Ellen Driscoll

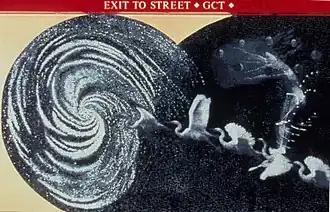
Ellen Driscoll, "As Above, So Below", "Lenape creation story", mosaic, 1998, 45th St. crosspassage, Grand Central Terminal, New York.

Driscoll has produced a number of permanent public artworks that engage the specific geography and history of their sites, while also connecting to universal themes involving movement across time and place. "As Above, So Below" (1992–9, MTA Arts for Transit) is a suite of thirteen large mosaic, glass and bronze murals and related reliefs installed in the northern passageways of New York's Grand Central Terminal (at 45th, 47th and 48th streets) that combine iconic forms, multicultural designs, and photographic imagery digitized to pointillist effect. The overall work forms a visual anthology of ancient and modern cosmological stories that relates to the terminal concourse's historic painted constellation ceiling and connects the daily commute to global time travel; its depicted subjects include Aboriginal and Celtic narratives, the Egyptian goddess Nut, Persephone, Sisyphus, Einstein, and a recurrent train traveling a circular path.